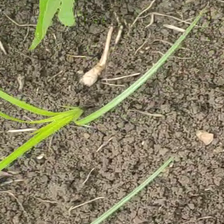
Weed species: Lavhala_(Cyperus_Rotundus)